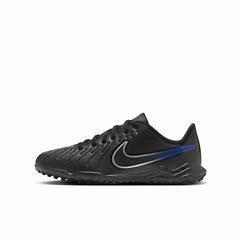
Brand: Nike
Model: Jr Tiempo Legend 10 Club